Discovery and development of TRPV1 antagonists

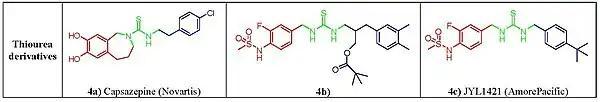
Figure 4. Structure-activity relationship of thiourea derivatives

Capsazepine (fig. 4a), the first competitive vanilloid antagonist, reported by Novartis group, was aimed at assessing the effect of conformational constraint on the lipophilic C-region of capsaicin. In capsazepine the amide bond of the capsaicin is replaced by a thiourea moiety and a propylidene linker between the aromatic vanillyl 2-carbon A ring and the B-linker amide nitrogen forces the aromatic ring in an orthogonal orientation with respect to the thiourea bond. This constraint has long been considered as the distinctive characteristic of vanilloid antagonism. Capsazepine competes for the capsaicin-binding site on TRPV1 however, due to low metabolic stability and poor pharmacokinetic properties the compound did not reach into clinical development. It was observed later on that this tether was not critical for activity as powerful antagonists free from this structural feature were developed, with 1,3-di(arylalkyl)thioureas emerging as one of the most promising non-vanilloid class of TRPV1 antagonist showing excellent therapeutical potential in pain regulation. Within these compounds, the replacement of the guaiacyl moiety of capsaicinoids with a 3-fluoro-4-sulfonylamido group found critical to revert activity. This led to the design of C-region moiety mimicked on RTX, led to compound seen in figure 4b, that showed excellent analgesic activity in mice. An alternative optimization of the lipophilic C region led to JYL1421 (fig. 4c), another promising clinical candidate.